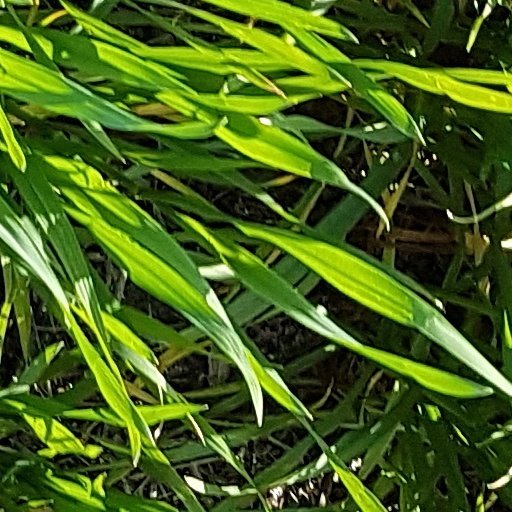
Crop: wheat